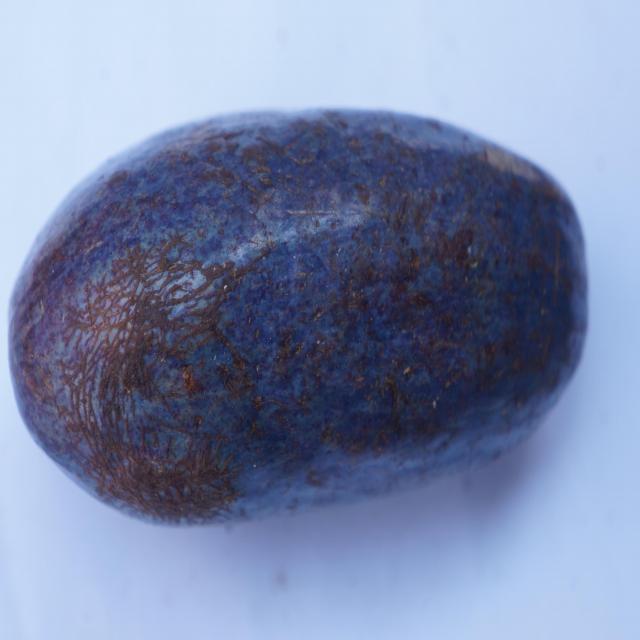
Plum grade: unaffected